Massachusetts House of Representatives' 5th Bristol district

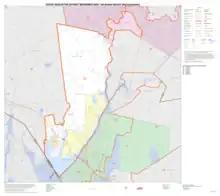
Map of Massachusetts House of Representatives' 5th Bristol district, based on the 2010 United States census.

Massachusetts House of Representatives' 5th Bristol district in the United States is one of 160 legislative districts included in the lower house of the Massachusetts General Court. It covers part of Bristol County. Republican Justin Thurber of Somerset has represented the district since 2025.